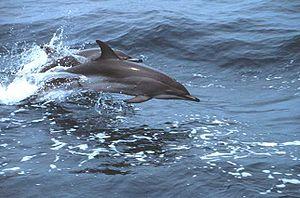
Stenella est un genre de la famille des dauphins.